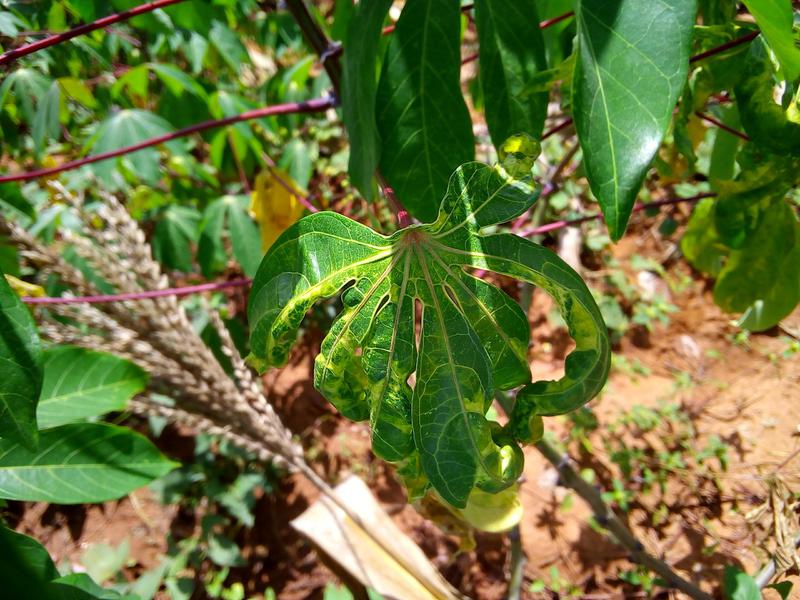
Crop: cassava
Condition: mosaic_disease